Damaso Espino

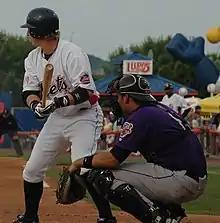
Espino (right) catching for the Akron Aeros in 2008

Dámaso Matias Espino (born May 8, 1983 in Los Santos, Panama), is a Panamanian former professional baseball catcher. He was selected for the Panama national baseball team for the World Baseball Classic in 2006, 2009, and 2013.